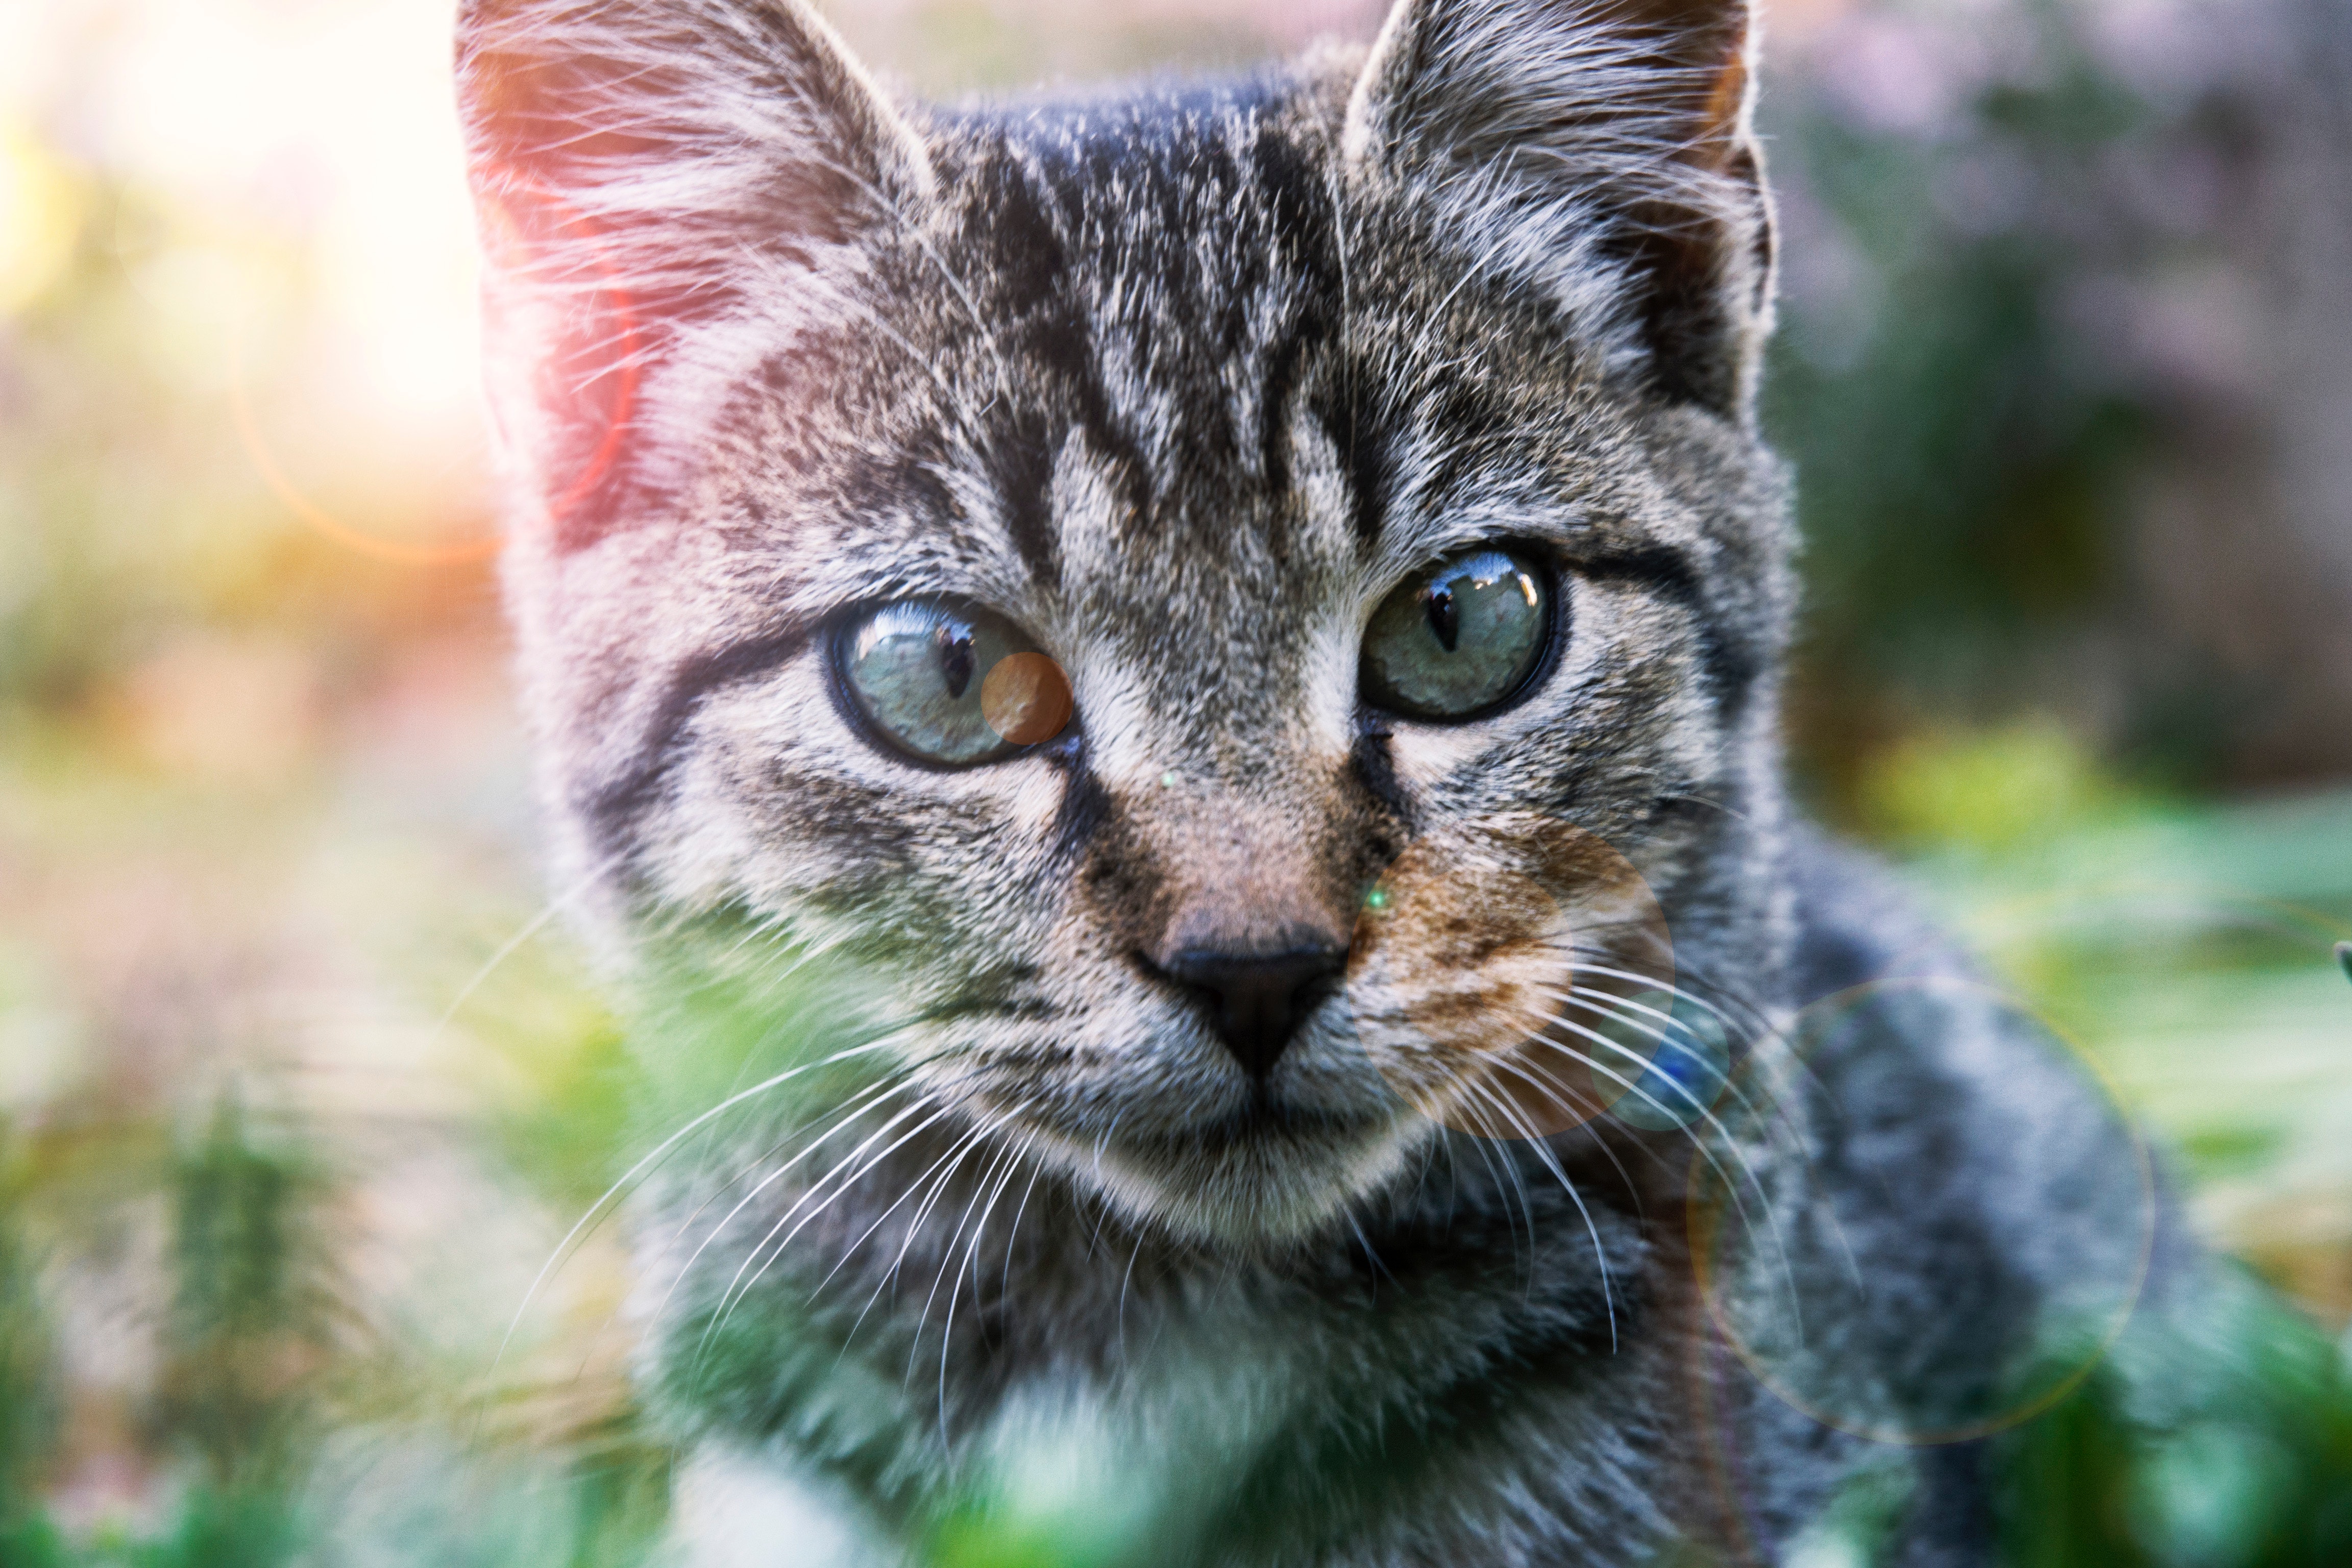
cat, whiskers, mammal, small to medium sized cats, felidae, tabby cat, wild cat, green, european shorthair, close up, wildlife, carnivore, domestic short haired cat, eye, nose, snout, kitten, grass, terrestrial animal, toyger, asian, organism, pixie bob, tree, plant, dragon li, fur, ear, american shorthair, american wirehair, rusty spotted cat, fawn